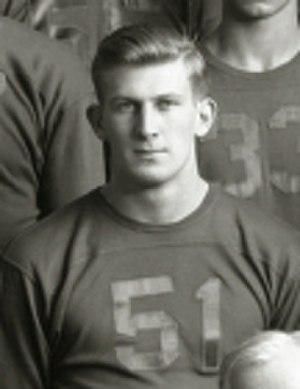
Elmer John Gedeon, né le 15 avril 1917 à Cleveland et mort le 20 avril 1944 en France, est l'un des deux seuls joueurs de la Ligue majeure de baseball tués au combat pendant la Seconde Guerre mondiale.